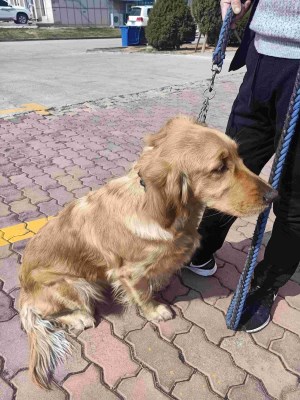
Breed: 5355-n000126-golden_retriever